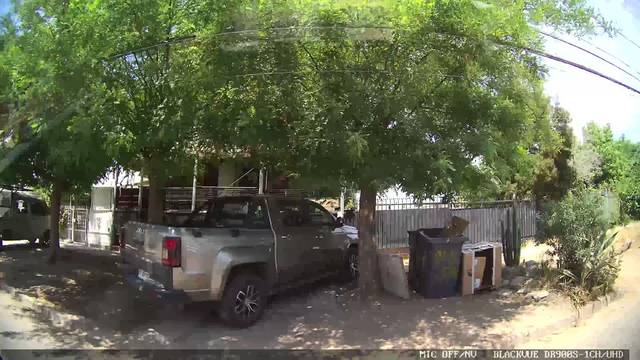
Region: Chile
Coordinates: -33.477, -70.594